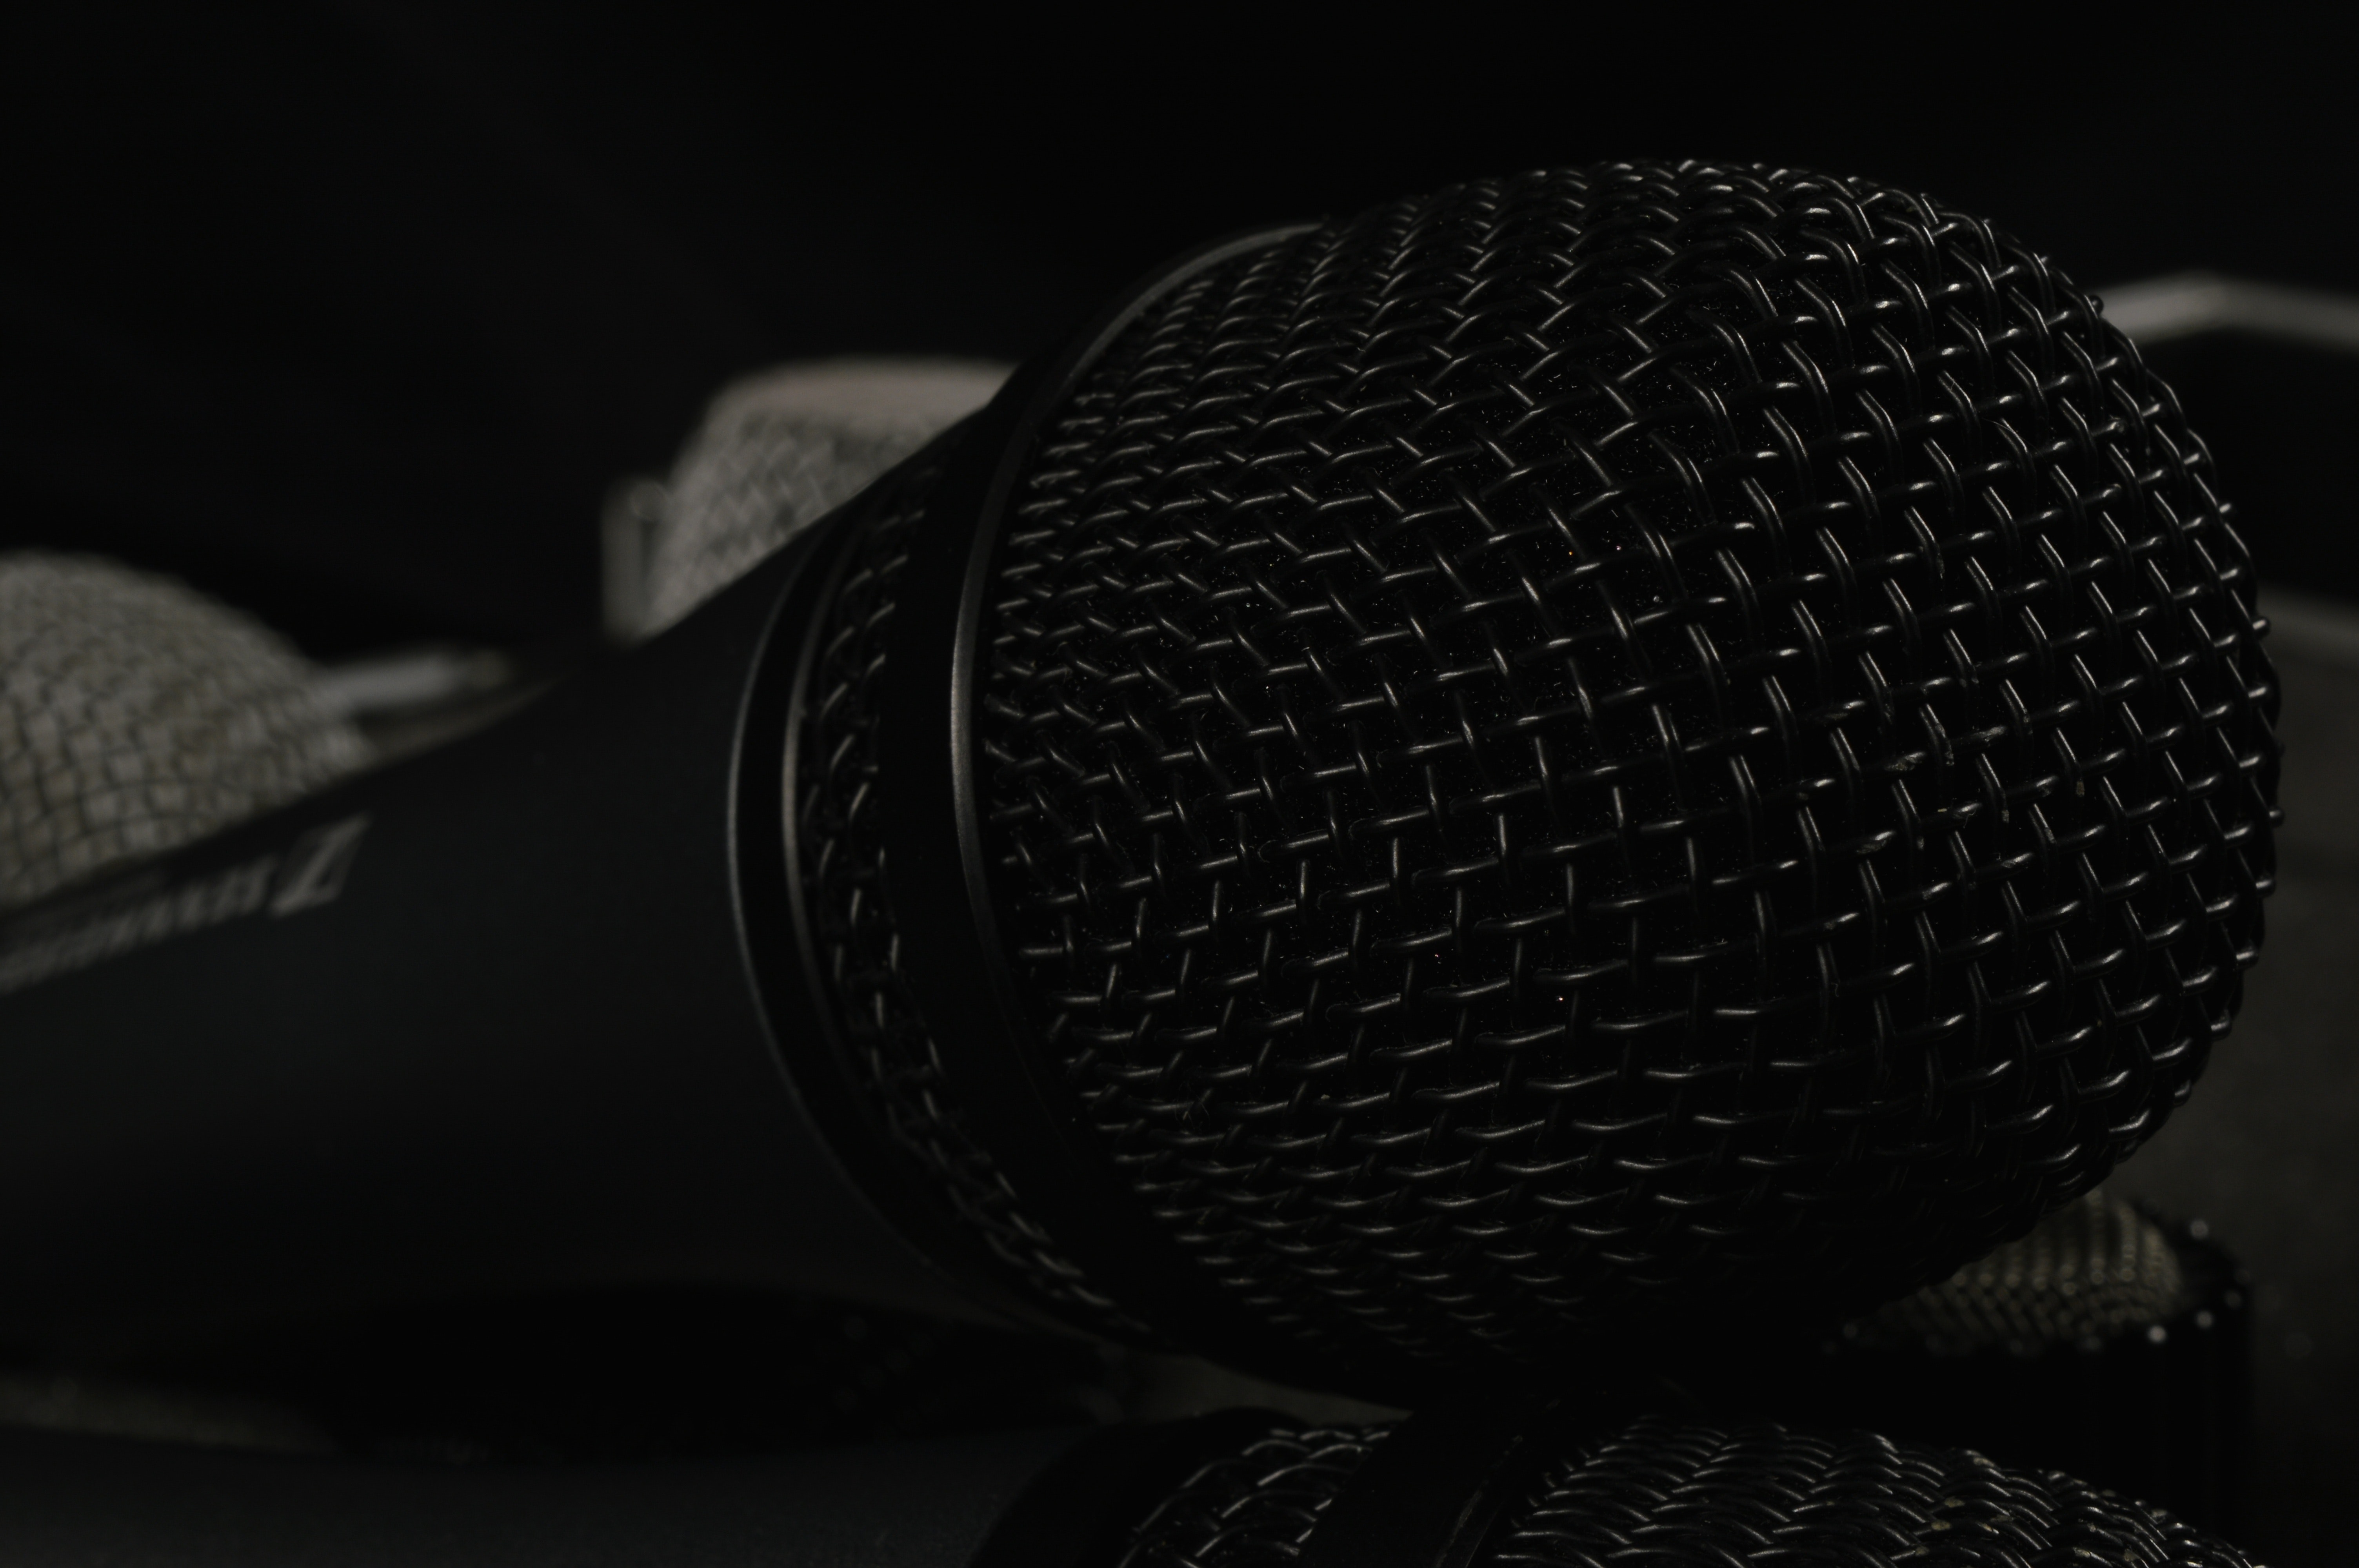
microphone, microphone stand, audio equipment, technology, electronic device, Audio accessory, photography, monochrome, recording studio, still life photography